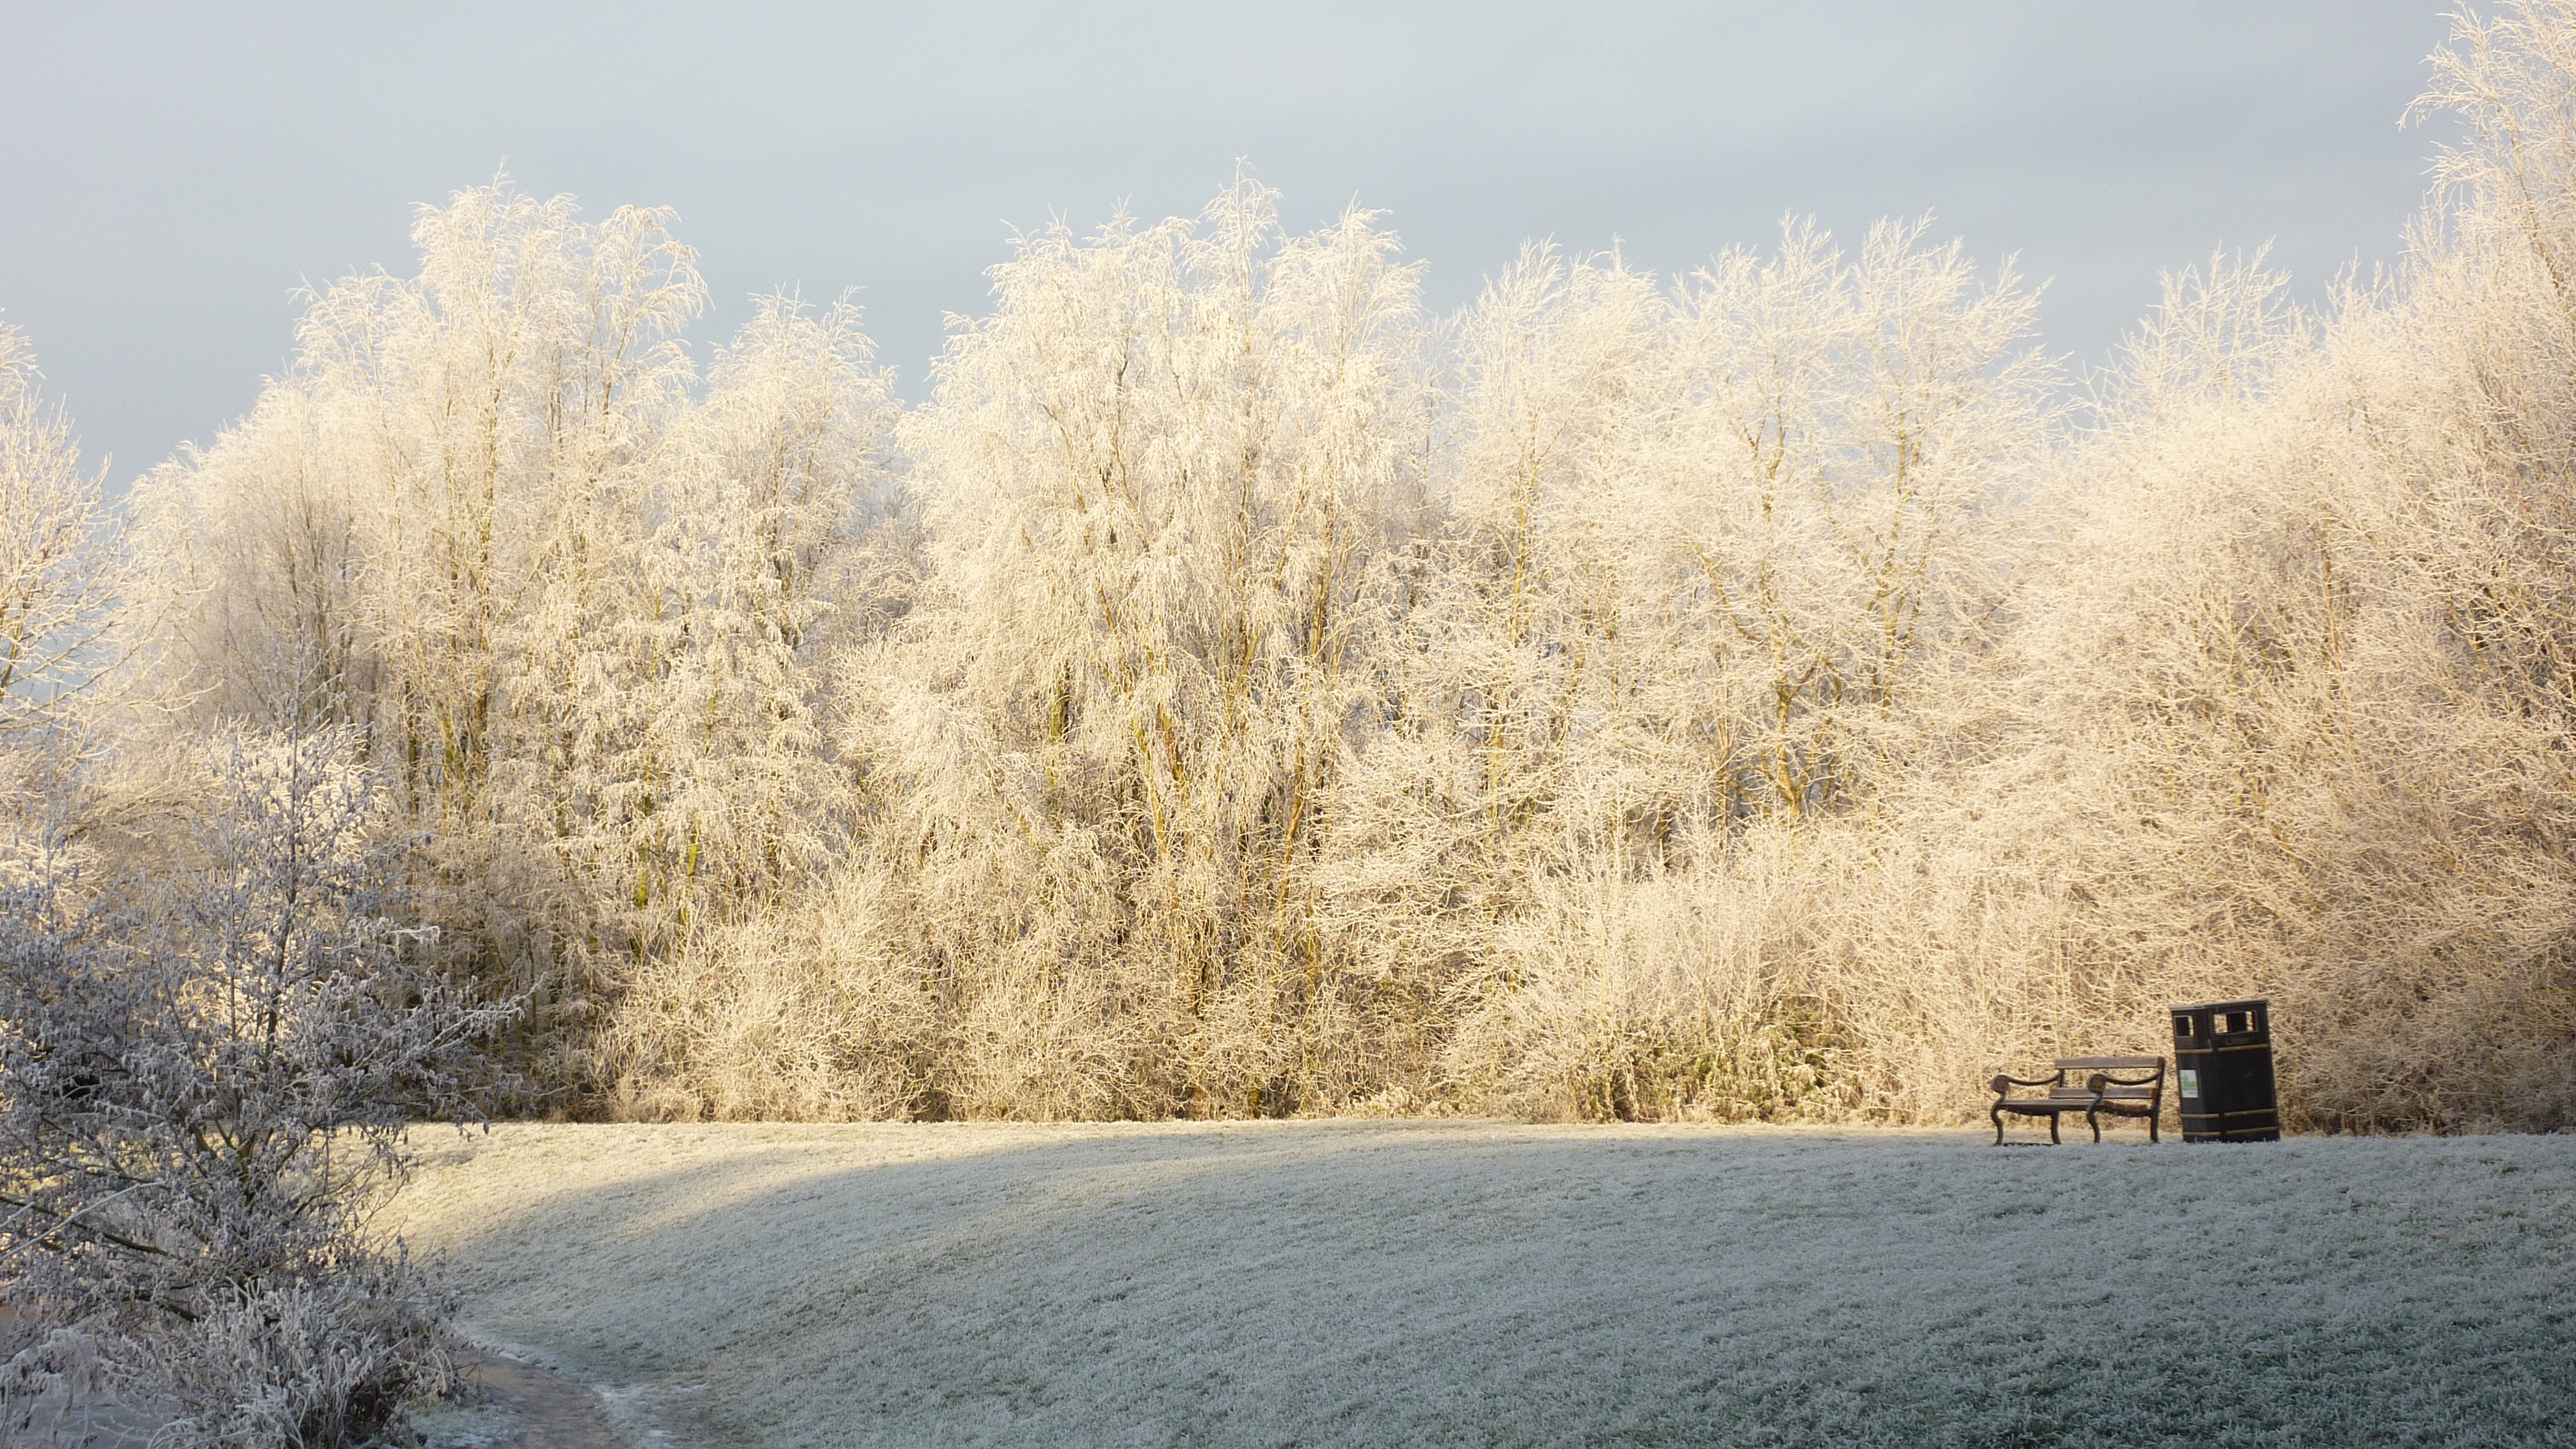
landscape, tree, nature, grass, outdoor, branch, snow, cold, winter, plant, mist, white, sunlight, morning, frost, ice, autumn, park, scenery, weather, christmas, season, park bench, snowfall, trees, december, february, freezing, rural area, atmospheric phenomenon, grass family, woody plant